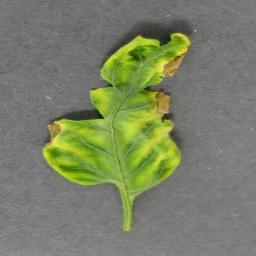
Label: Tomato___Tomato_Yellow_Leaf_Curl_Virus